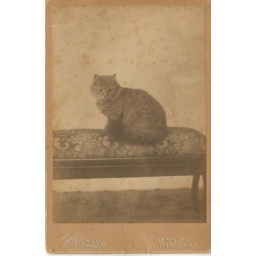
A silver tabby gets some exposure in this cabinet card by Bordeaux of Springfield, Massachusetts.